Ekusher Gaan

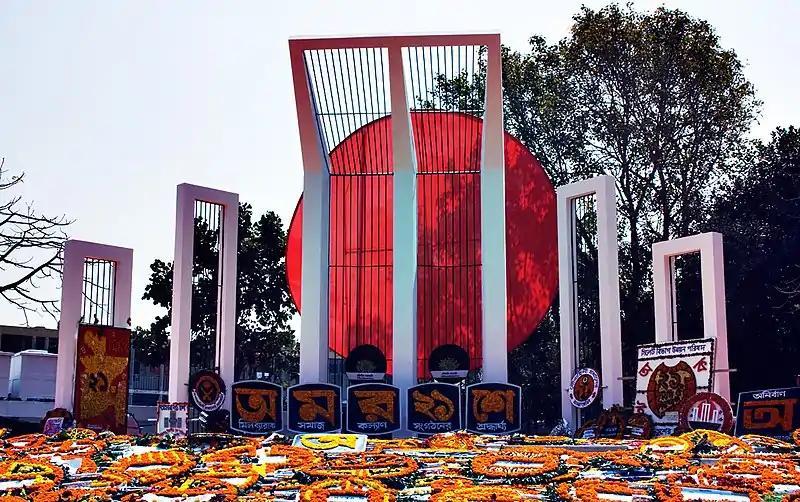
Shaheed Minar of Dhaka

"Ekusher Gan" ("Song of the Twentyfirst"), more popularly known by its incipit as "Amar Bhaiyer Rokte Rangano" ("My Brothers' Blood Spattered"), is a Bengali protest song written by Abdul Gaffar Choudhury to mark the Bengali Language Movement in 1952 East Bengal. It was first published anonymously in the last page of a newspaper with the headline "Ekusher Gaan", but was later published in "Ekushey"s February edition.